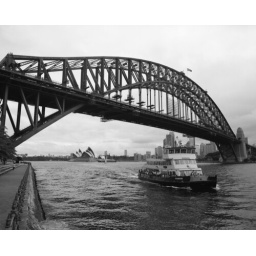
The classic image of Sydney Harbour bridge with the opera house in background. XTOL 1:1 10minutes 20c. Mamiya7 50mm